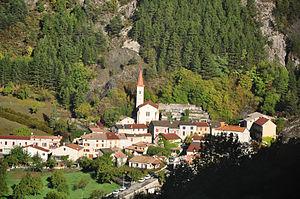
Prads-Haute-Bléone, le village
Prads-Haute-Bléone est une commune française, située dans le département des Alpes-de-Haute-Provence en région Provence-Alpes-Côte d'Azur.